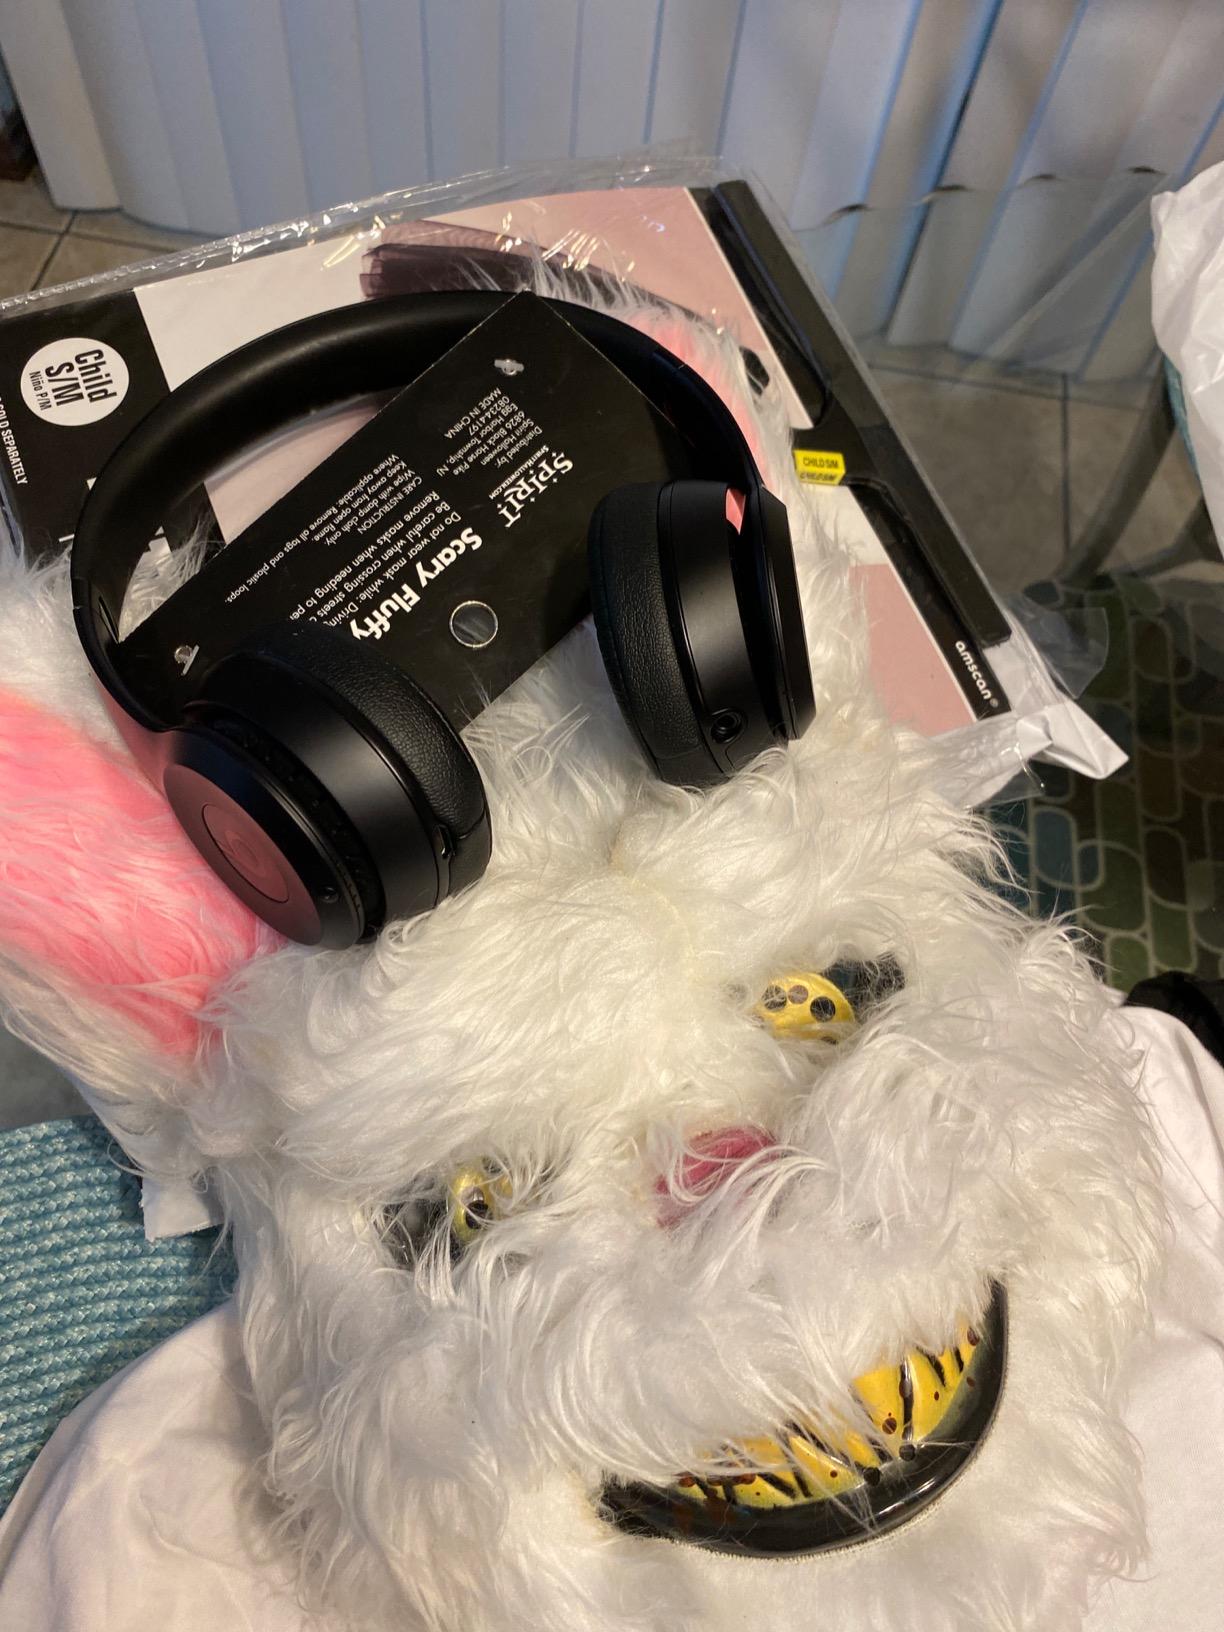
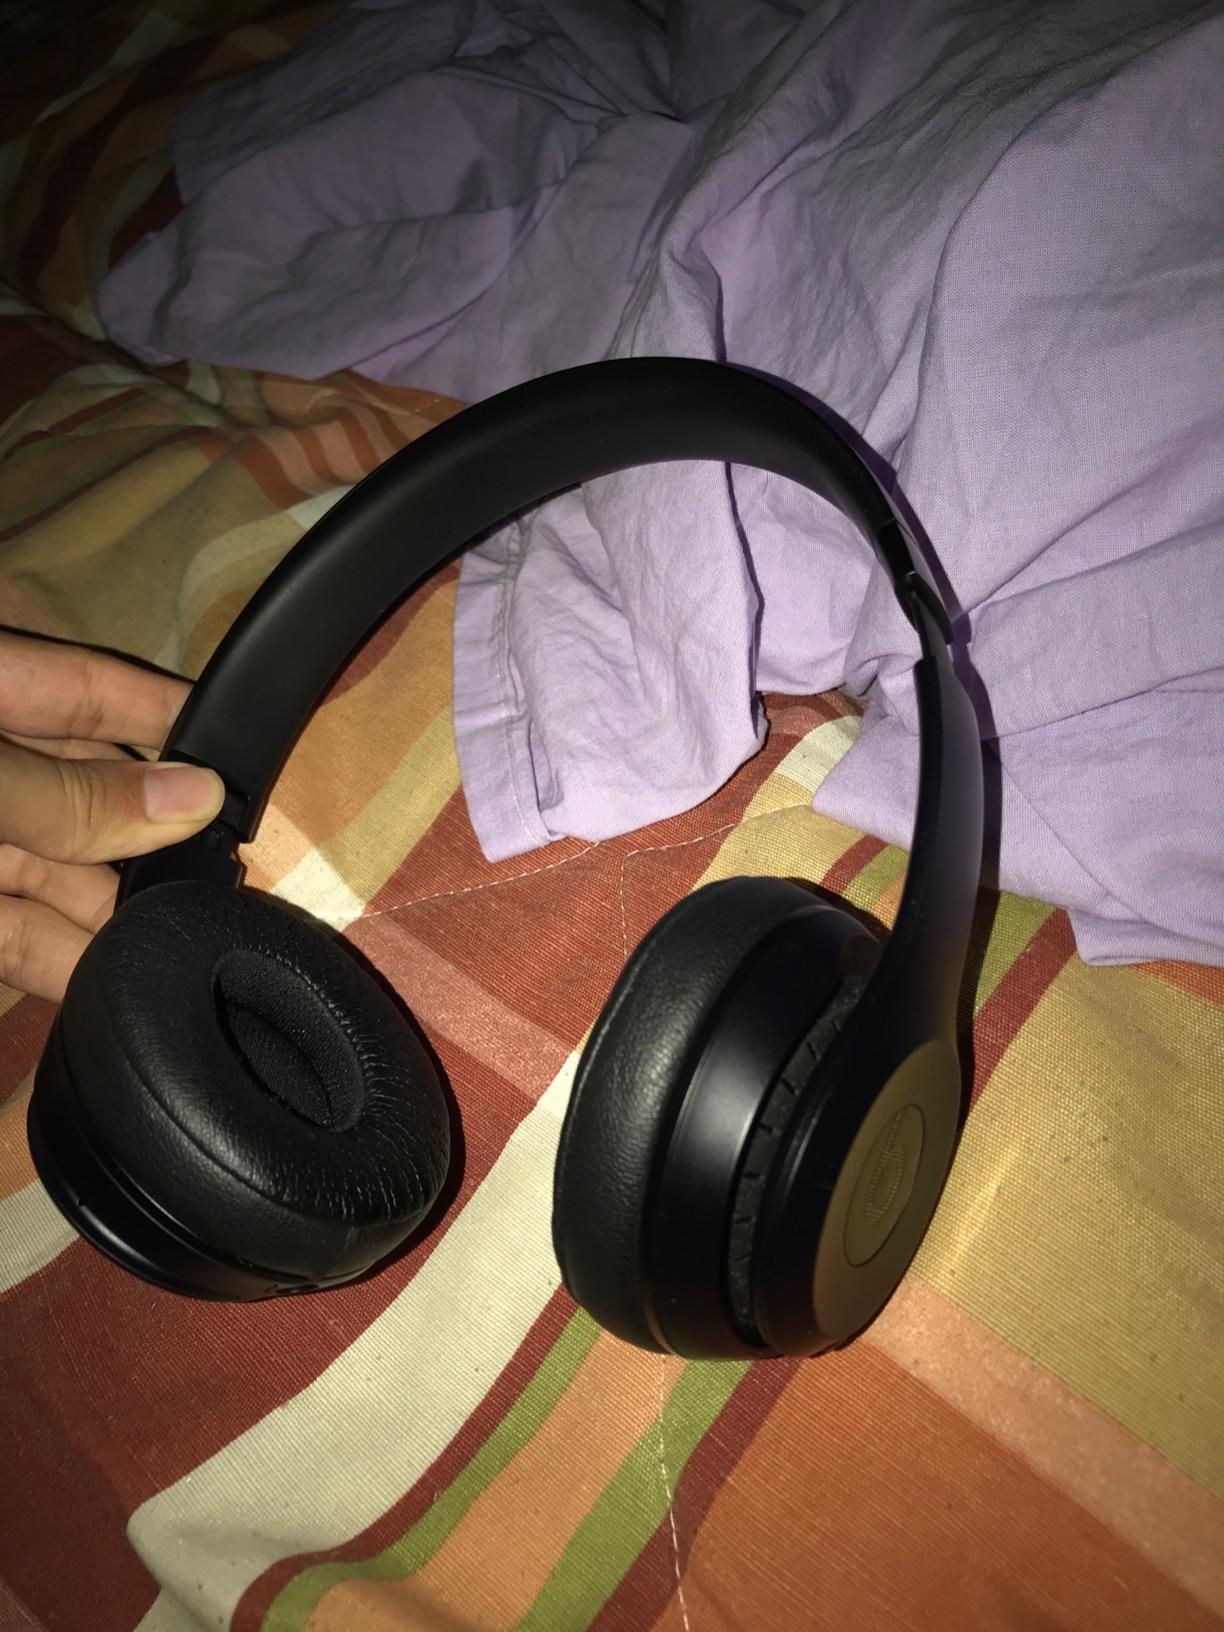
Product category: headphones
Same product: yes